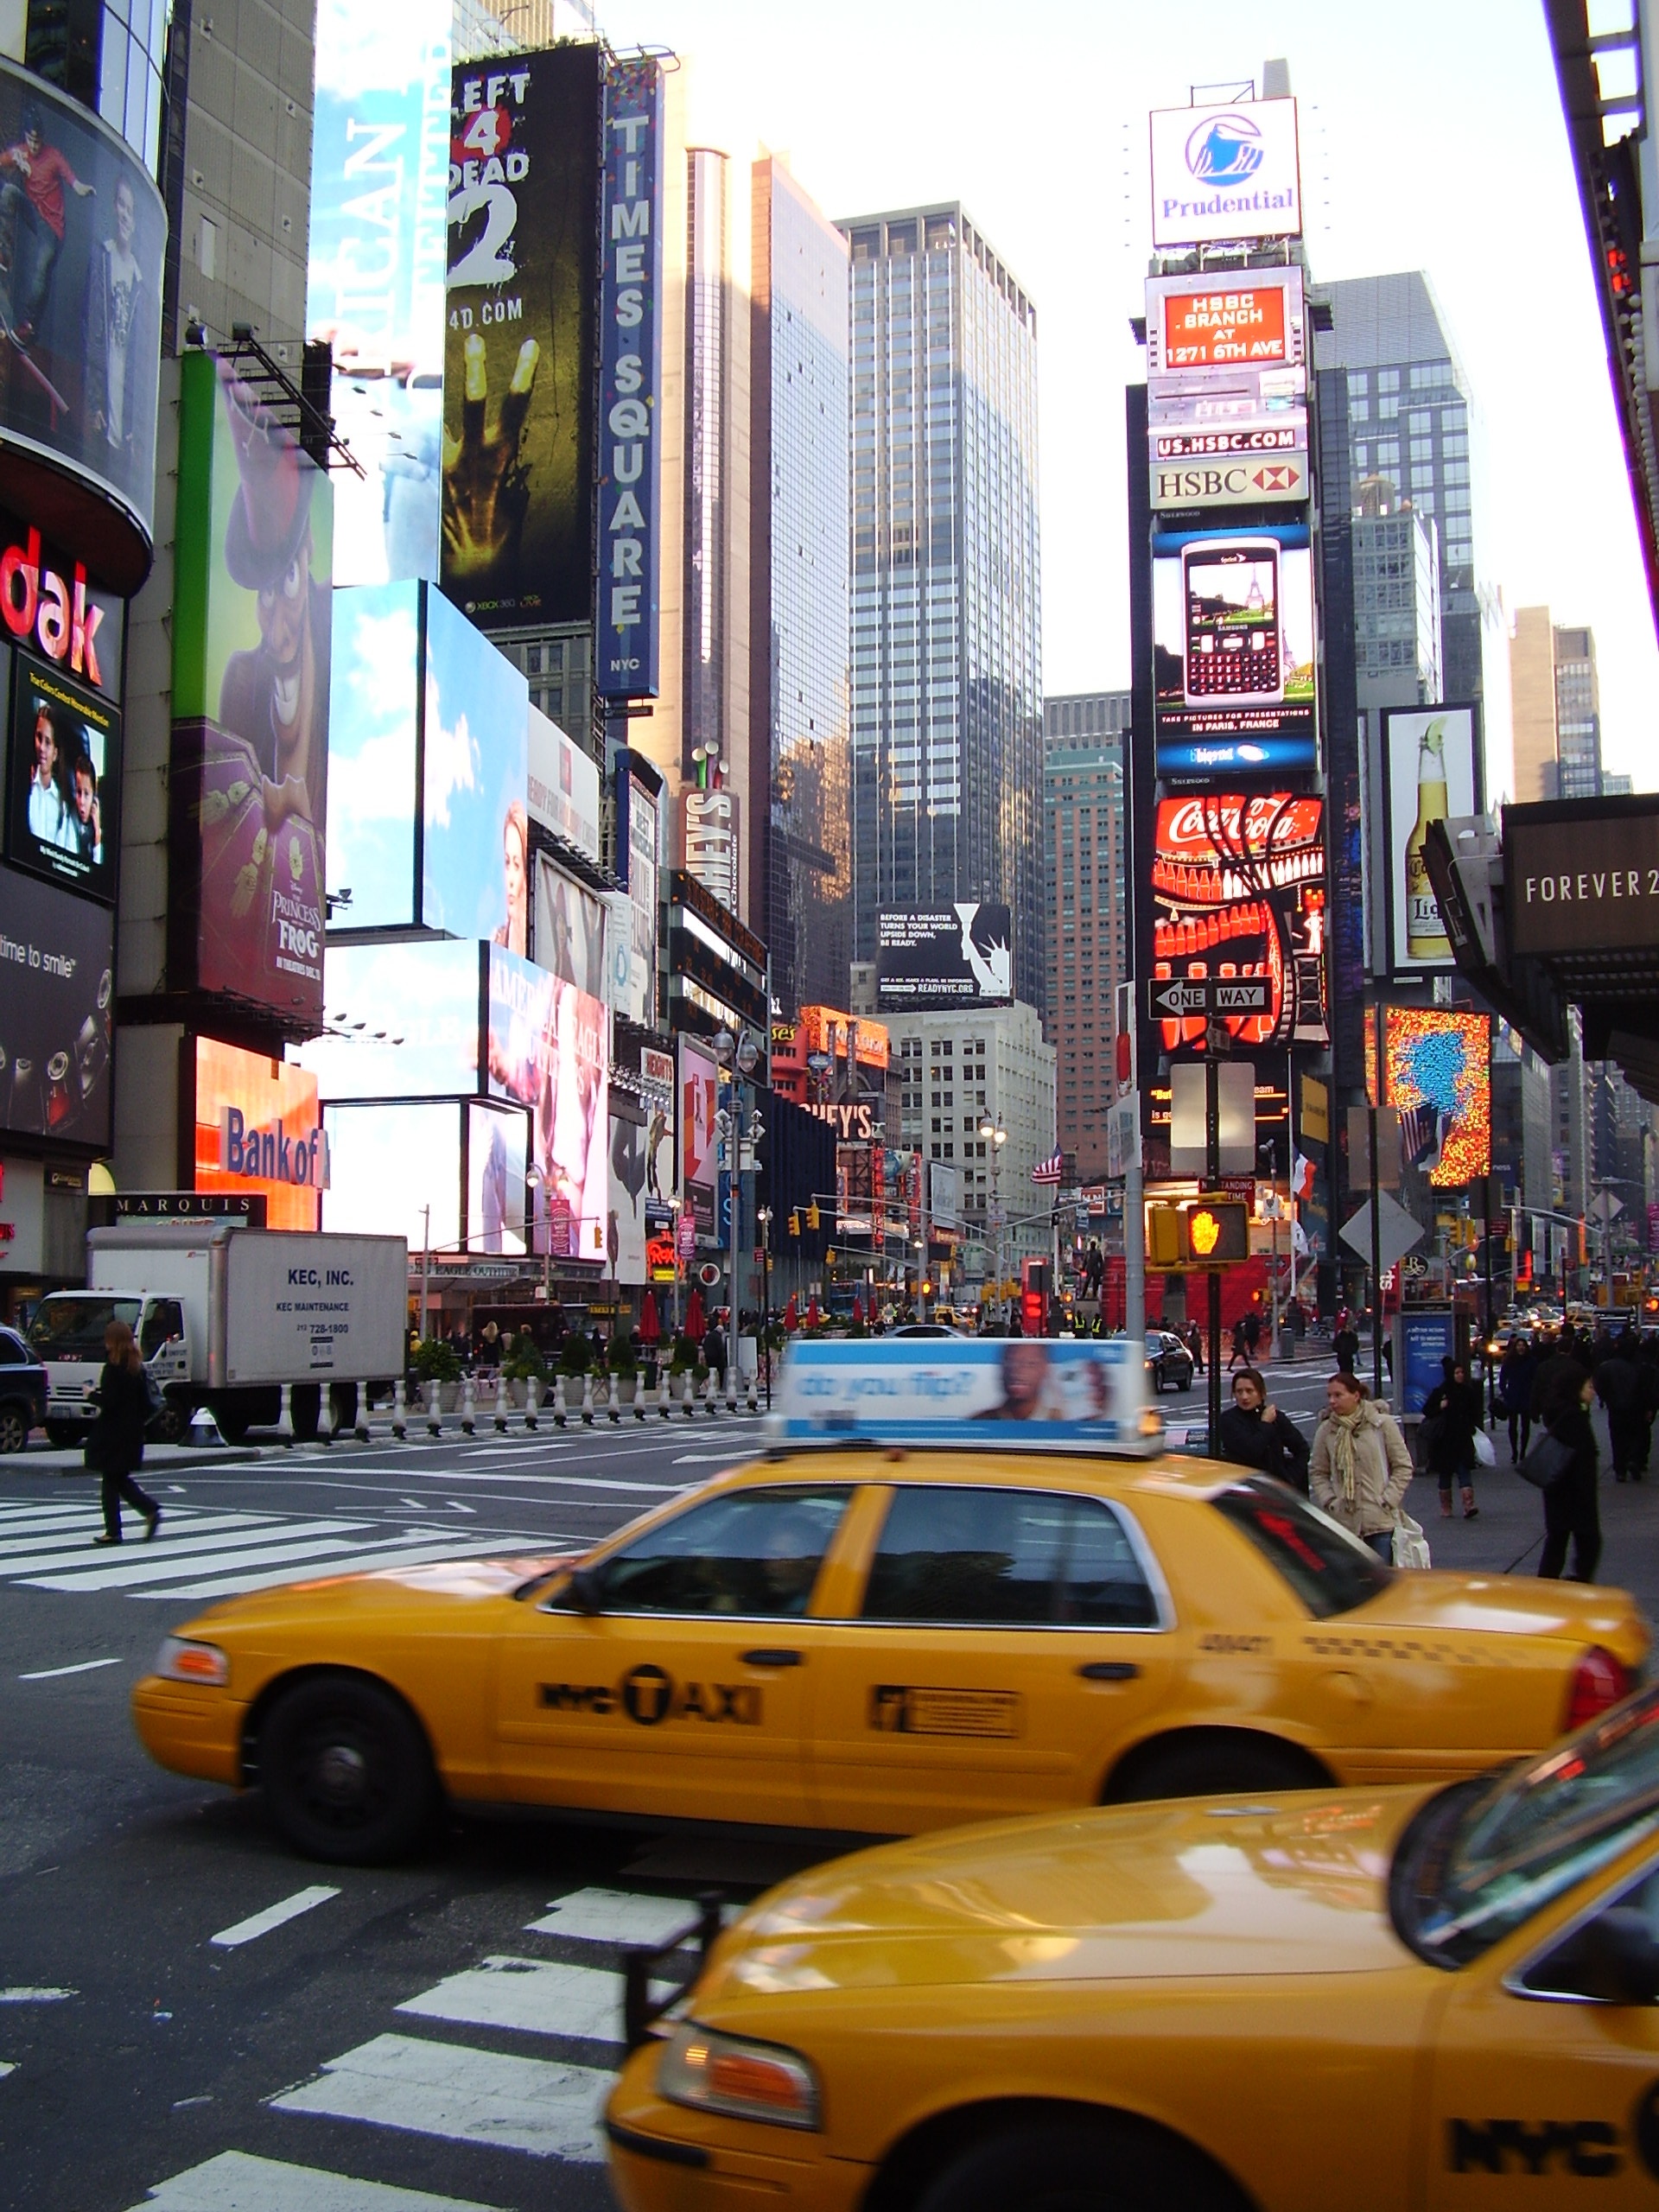
pedestrian, architecture, sky, road, skyline, traffic, street, car, town, building, city, urban, times square, advertising, manhattan, cityscape, downtown, taxi, high, vehicle, tower, nyc, usa, america, office, landmark, business, metropolitan, lane, modern, public transport, newyork, new, york, metropolis, urban area, dongore, skyscraperdongore